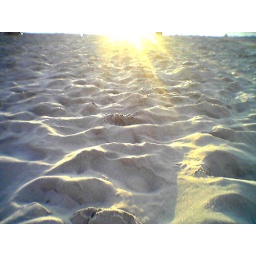
Again, Sherry sure can rock the phone camera. Taken last summer in CA.